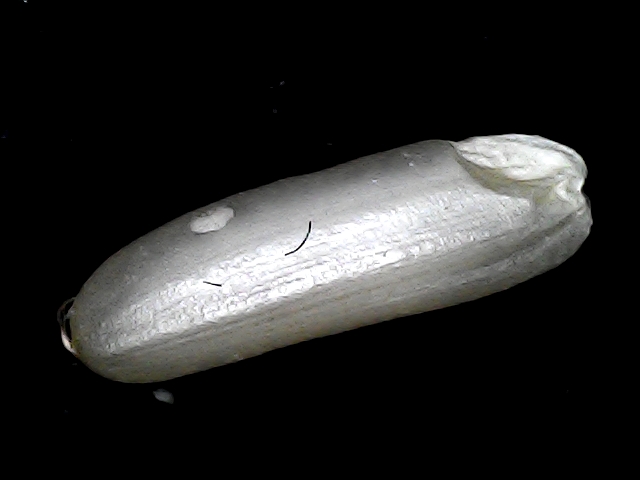
Rice variety: BD85